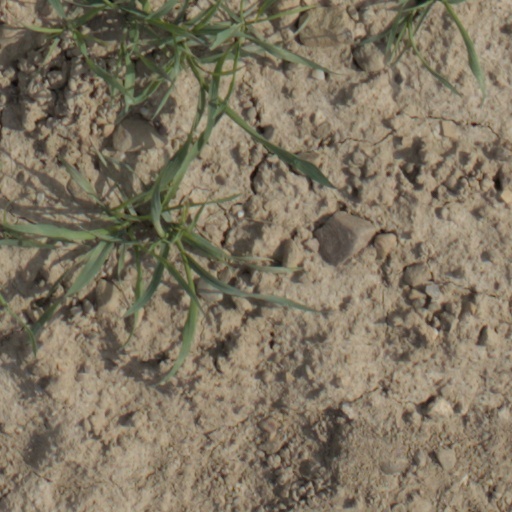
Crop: wheat